Niitsuru, Fukushima

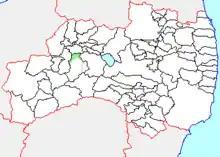
Map of Niitsuru, Fukushima

As of 2003, the village had an estimated population of 3,874 and a population density of 95.56 persons per km. The total area was 40.54 km.